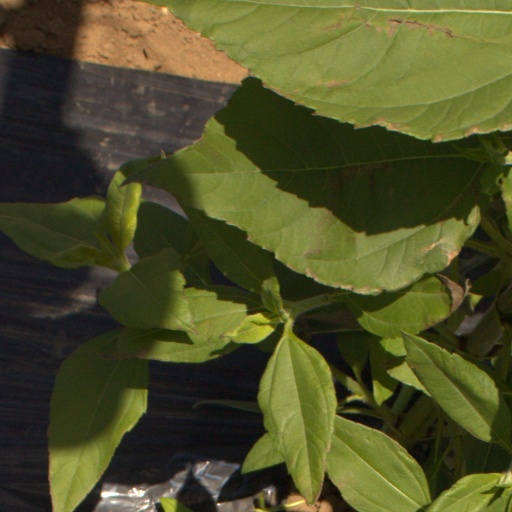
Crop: Jerusalem artichoke